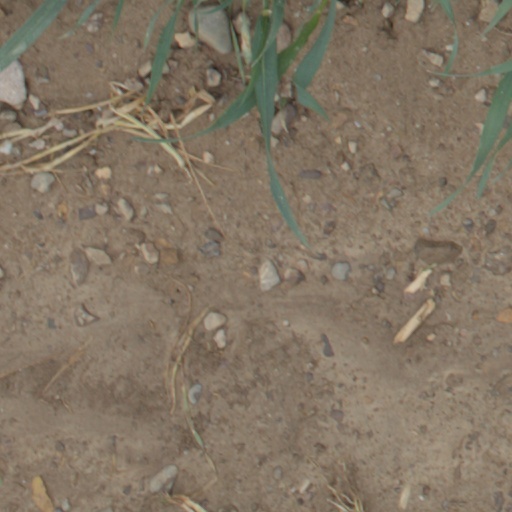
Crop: wheat